Shane Byrne (motorcyclist)

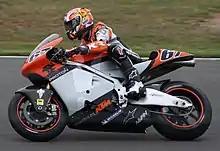
Byrne riding a Proton KTM at the 2005 British Grand Prix

For he joined fellow Brit Jeremy McWilliams in MotoGP with Aprilia, although he missed several races because of injury. He spent much of racing for Kenny Roberts' team on a KTM bike, before they were forced to pull out due to an internal dispute between the chassis and engine manufacturers. He raced in Malaysia and Qatar for Camel Honda, replacing the injured Troy Bayliss. But after finishing 14th and 13th, Byrne did not impress Honda and was replaced by Chris Vermeulen.